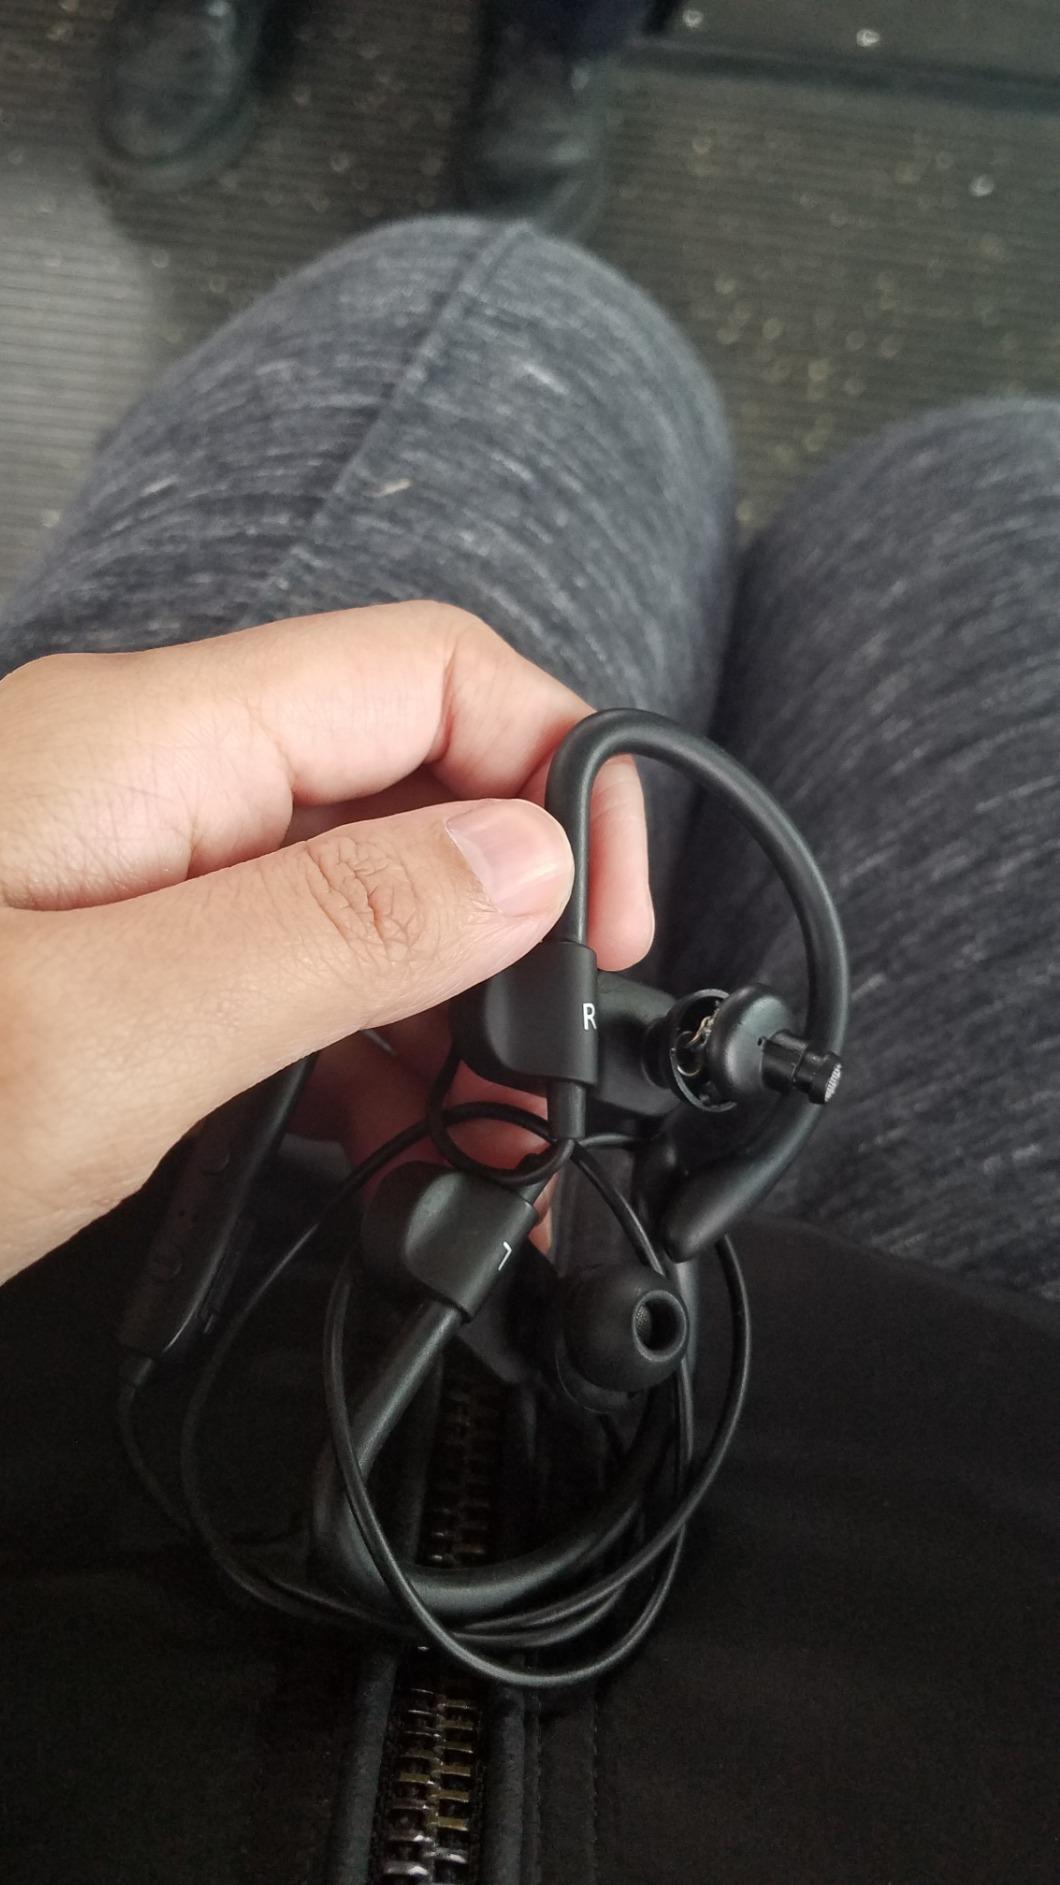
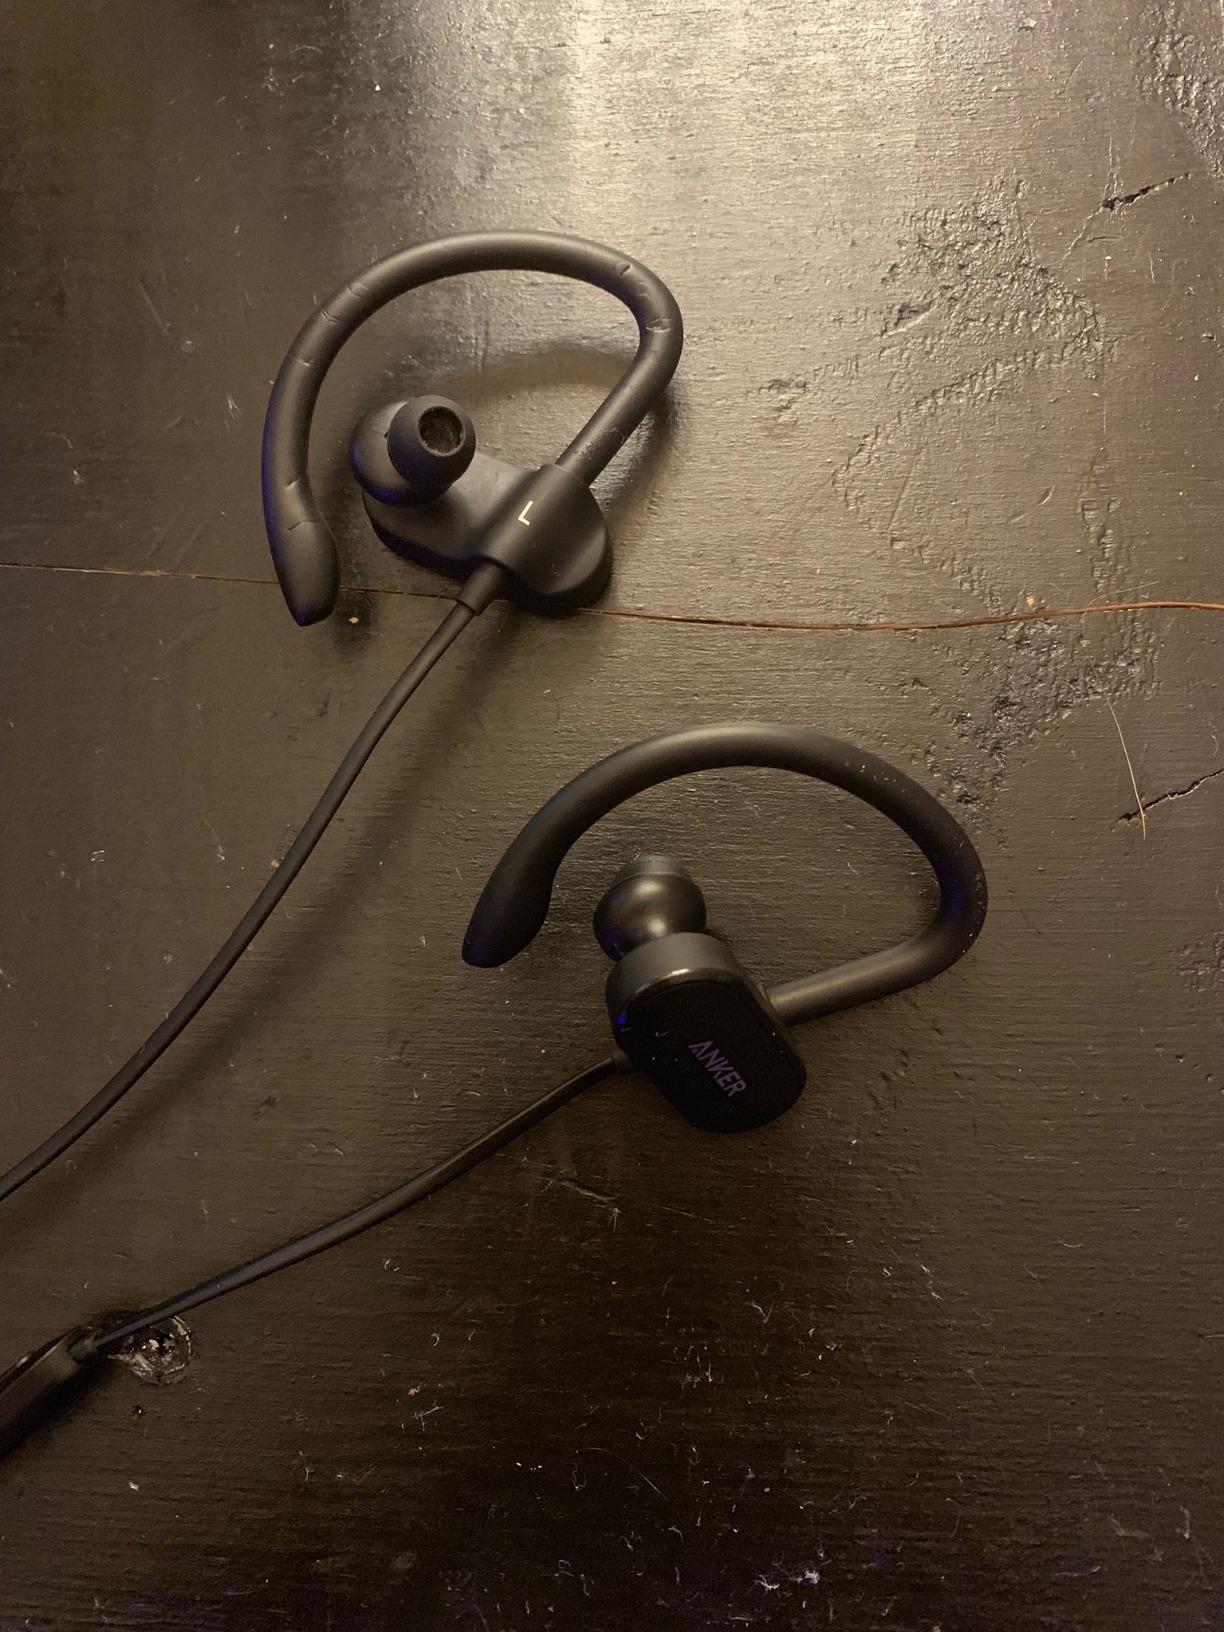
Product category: headphones
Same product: yes